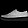
Label: Sneaker